175 West Broadway

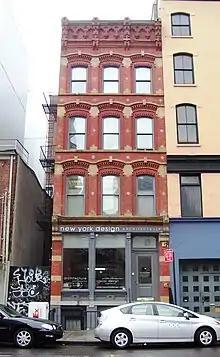
175 West Broadway in 2012

175 West Broadway is a building between Worth and Leonard Streets in the Tribeca neighborhood of Manhattan, New York City. Built in 1877, it was designed by Scott & Umbach, an architectural firm from Newark, New Jersey, in the polychromatic brick style. According to the New York City Landmarks Preservation Commission, the building's "corbeled window arches and the corbeled brick cornice are without parallel in New York City architecture". It was built as a rental property for the heirs of Jerome B. King, a notable manufacturer of plaster and cement products, and was occupied for many years by Harwood & Son, who manufactured and sold awnings and other products made from canvas.